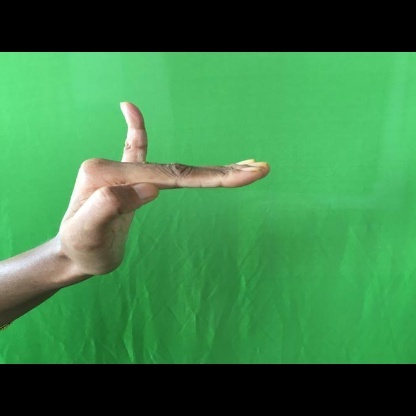
Mudra: Hamsapaksha